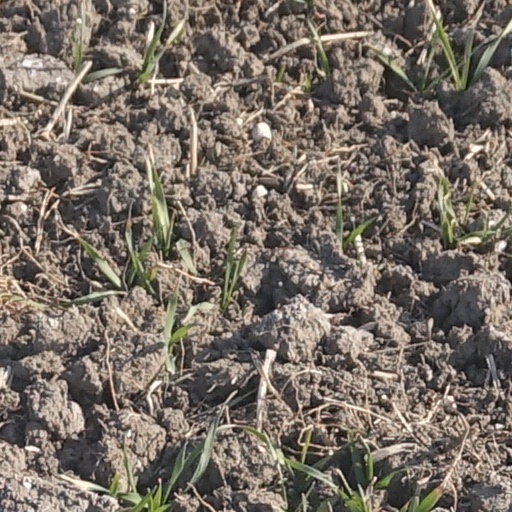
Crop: wheat